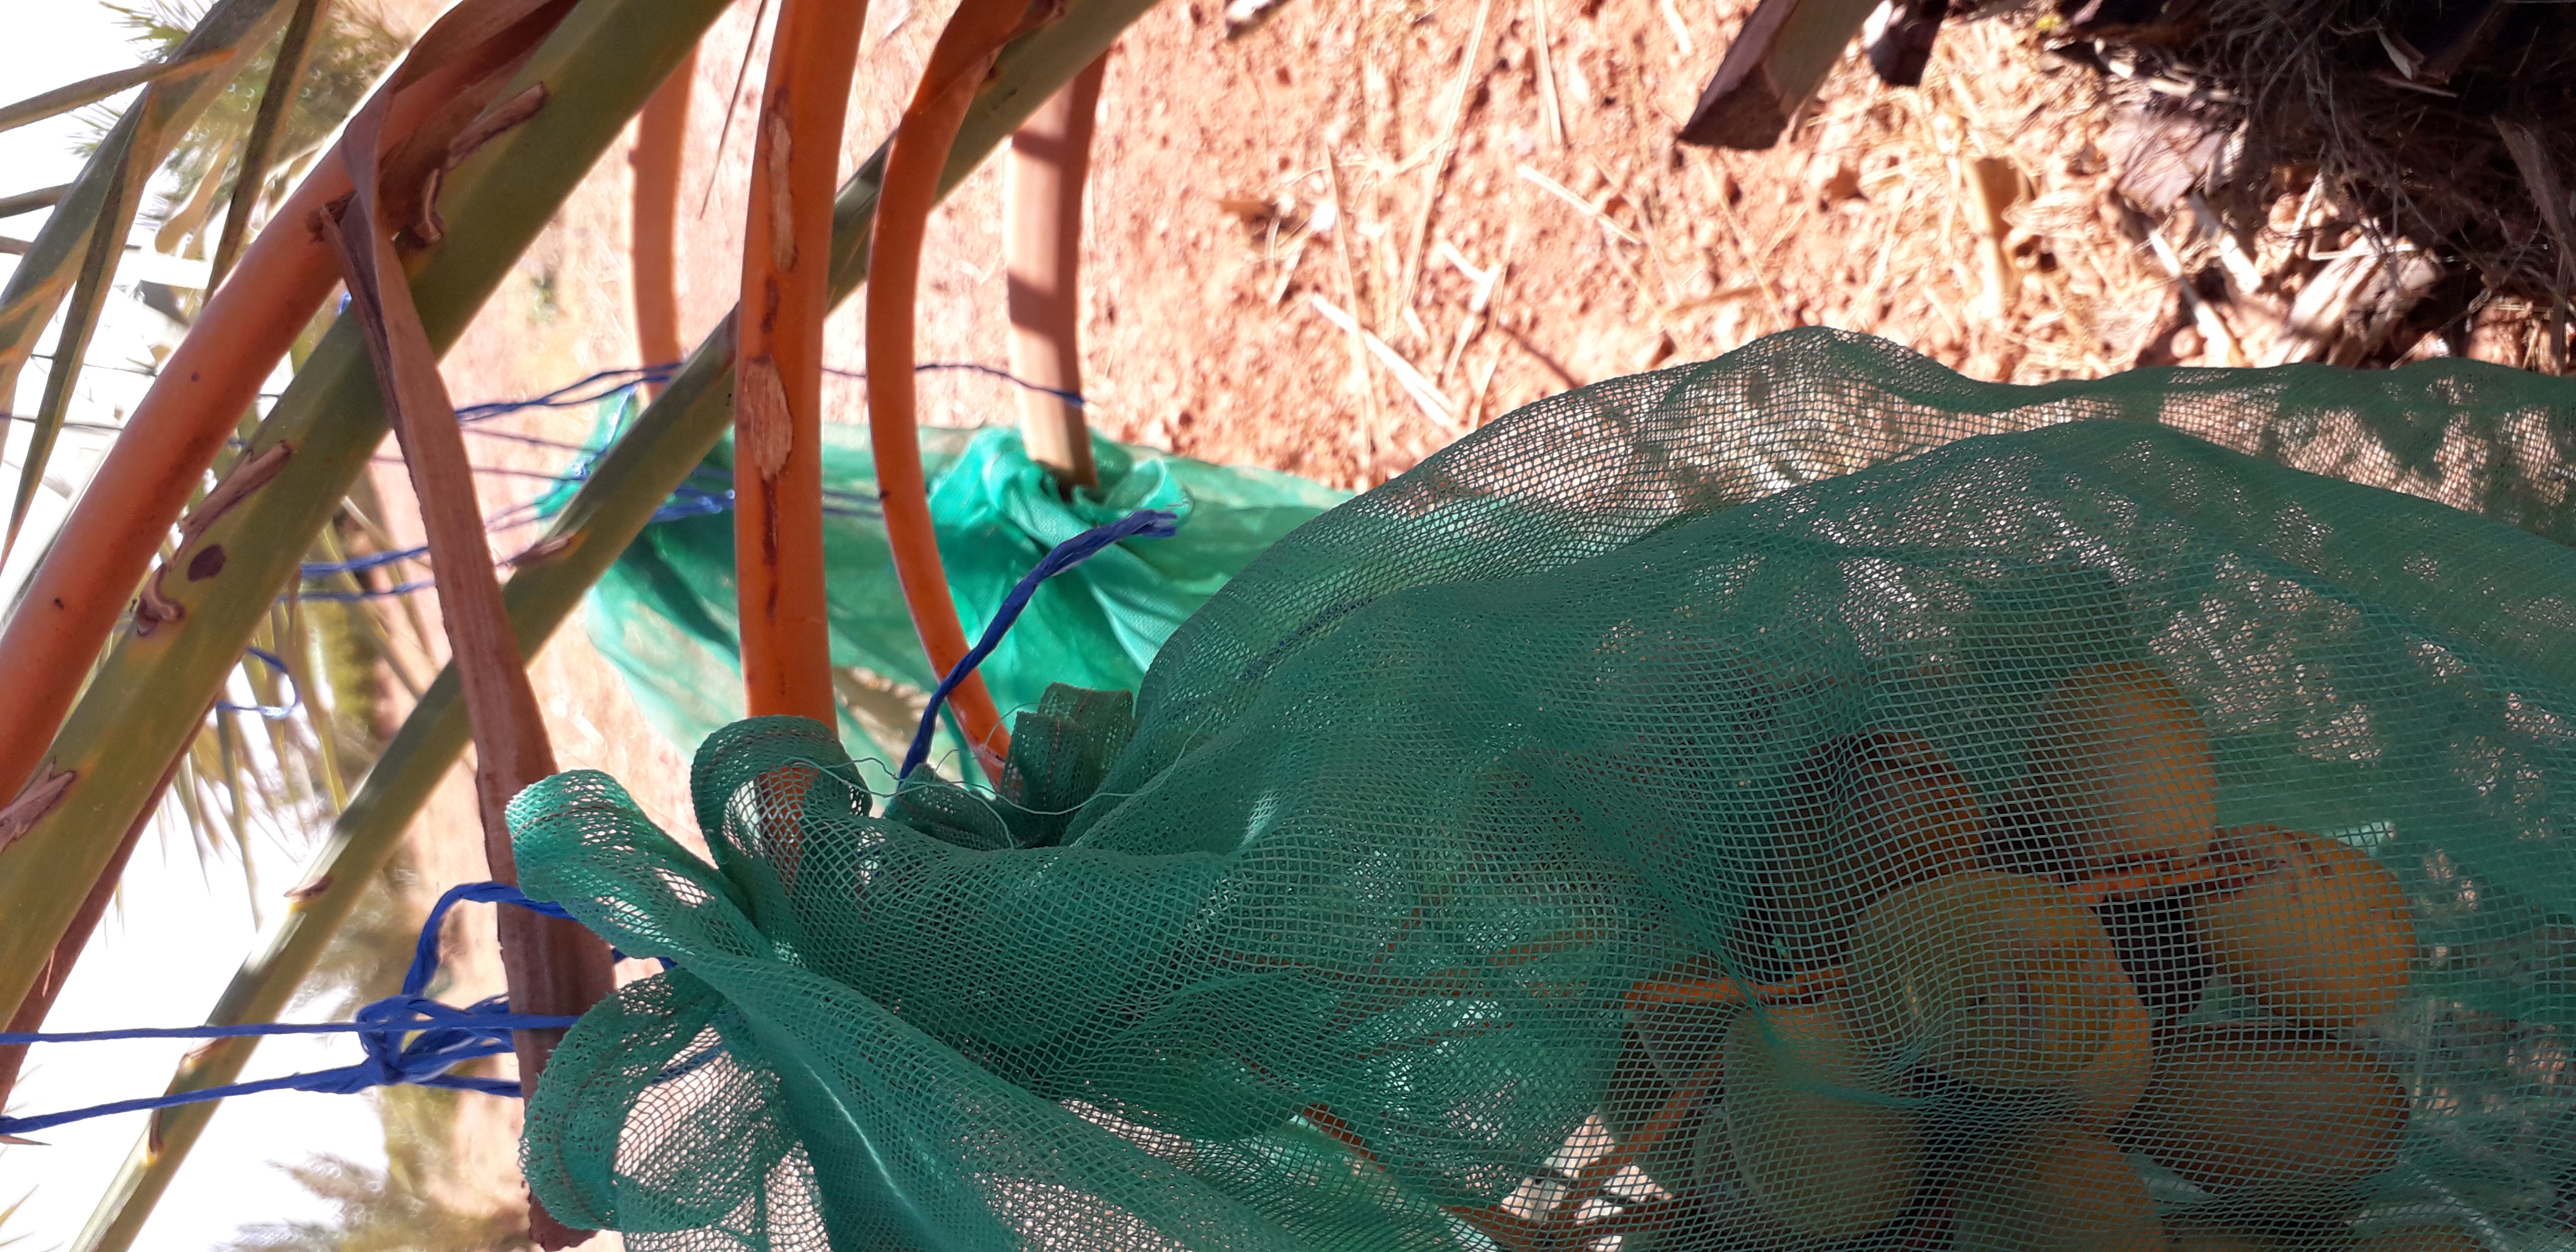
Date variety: Boufagous